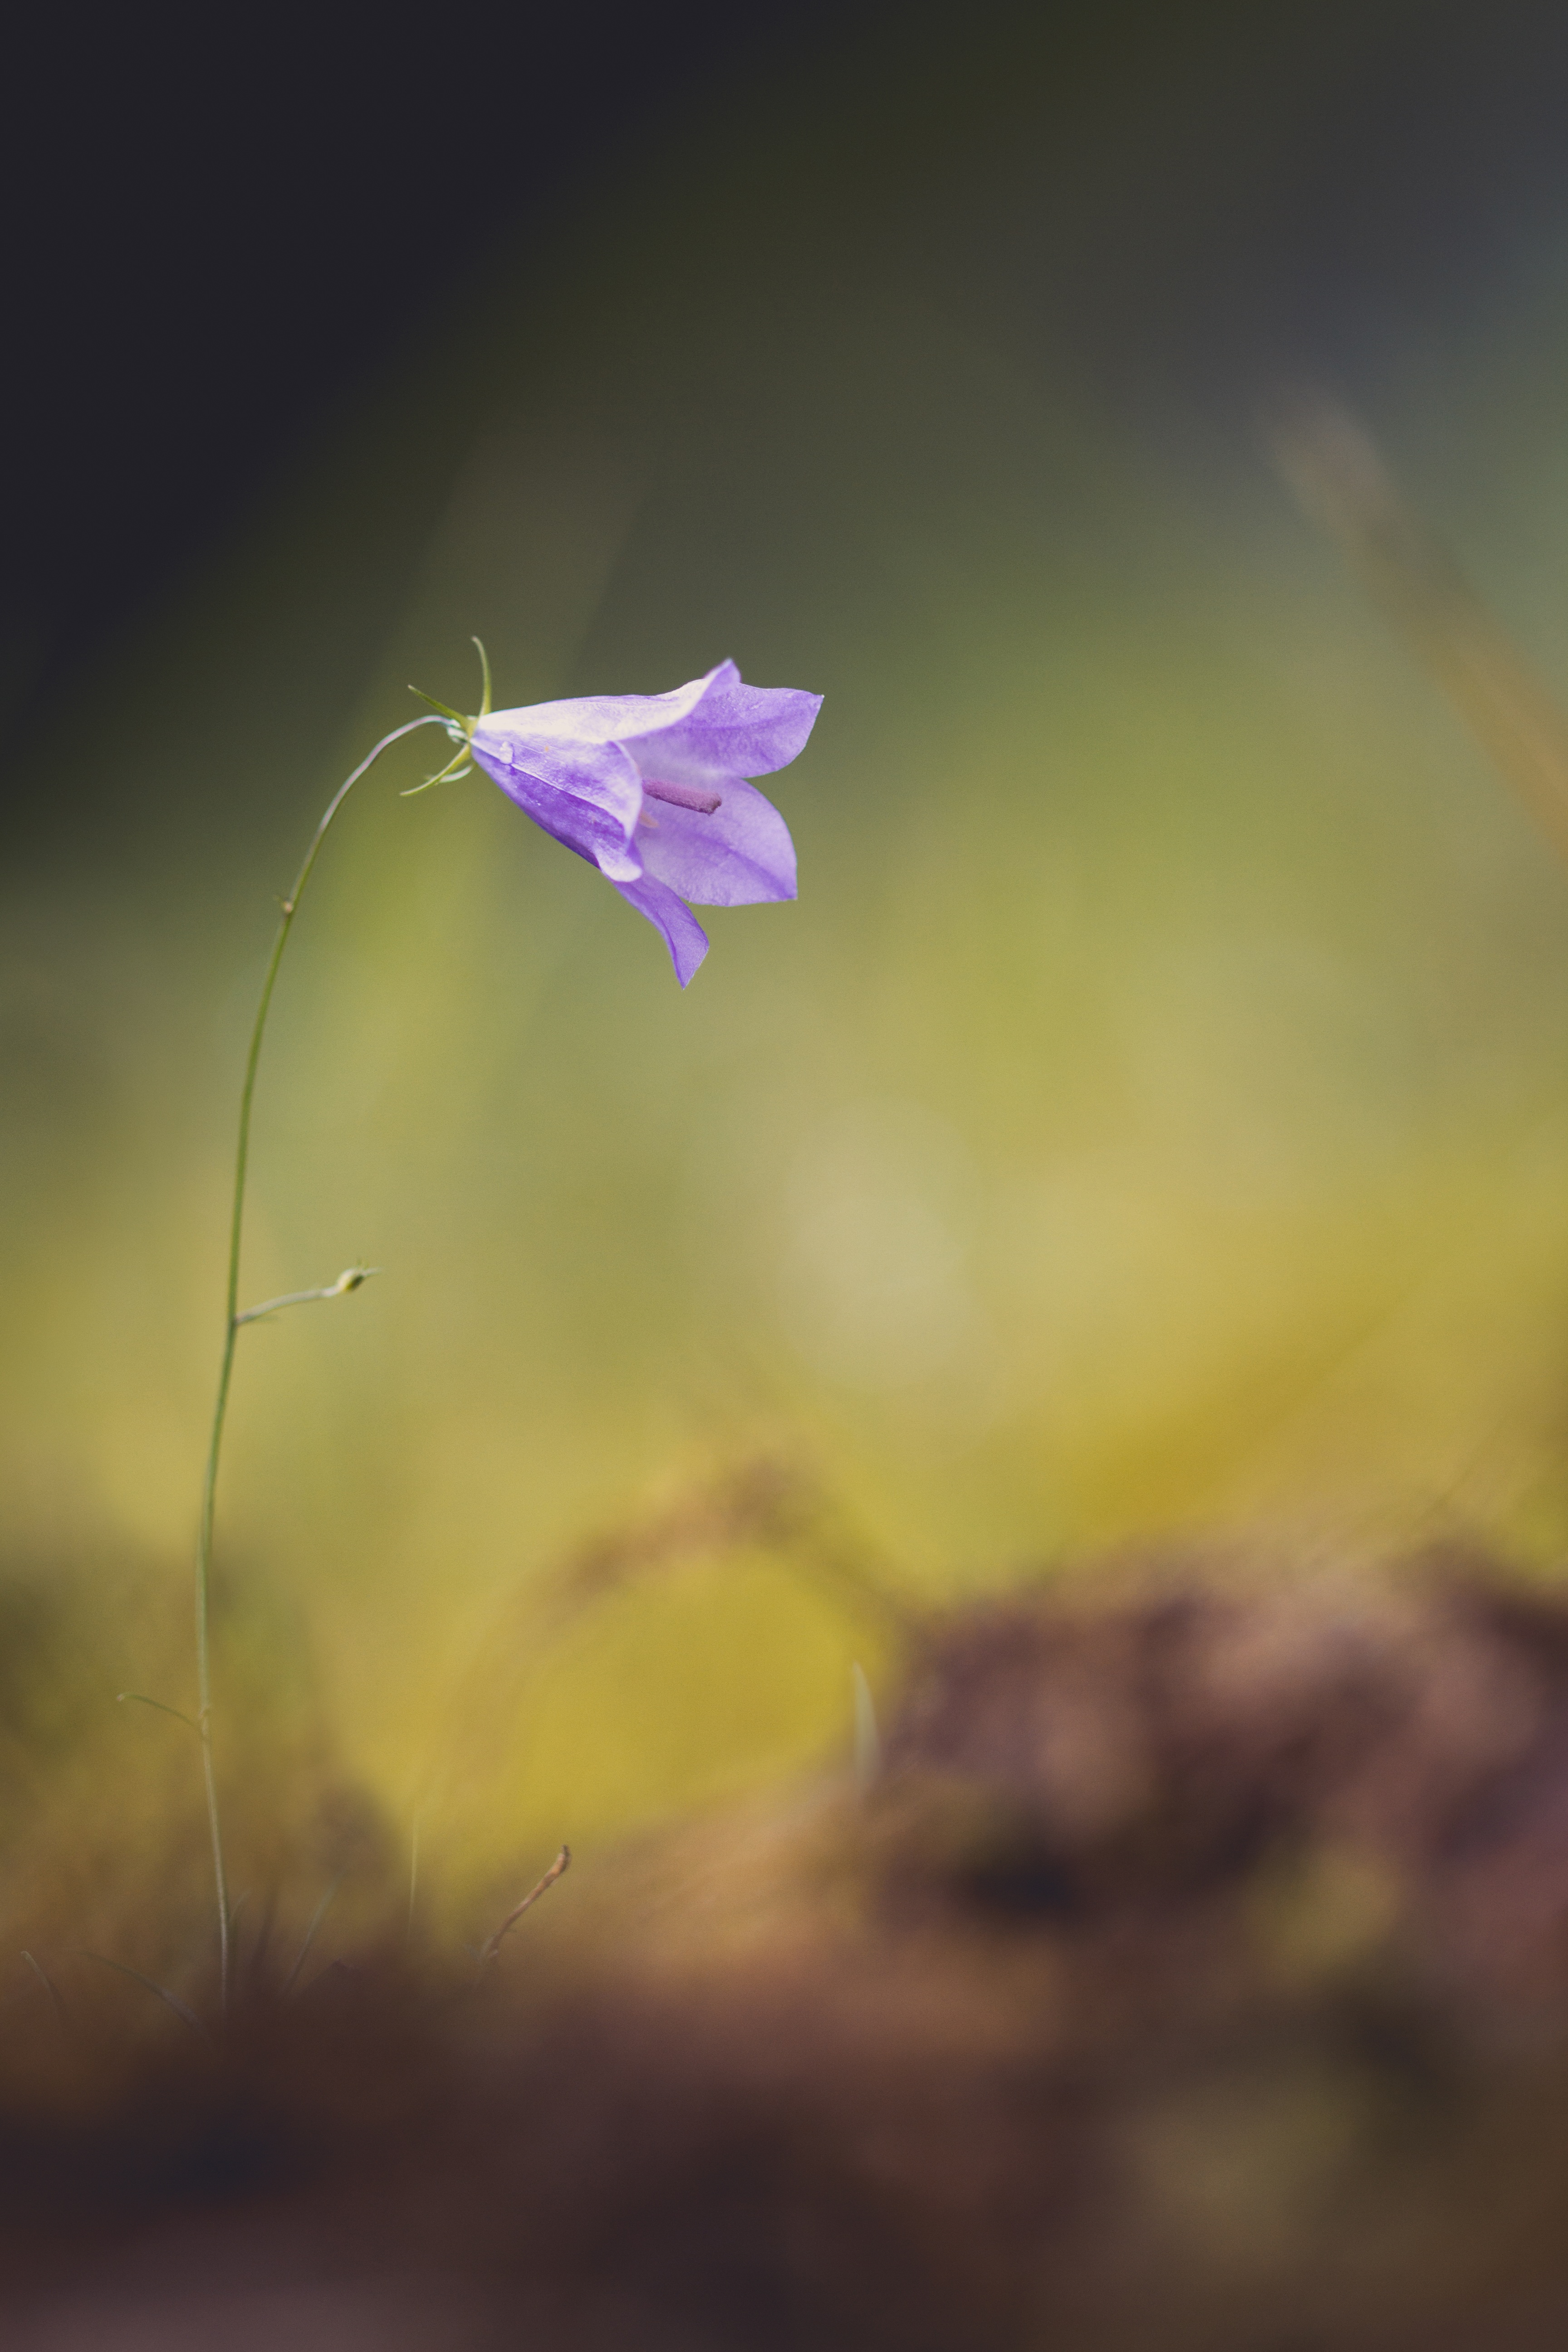
nature, blossom, light, plant, sky, sunset, photography, sunlight, morning, leaf, flower, petal, spring, green, reflection, color, yellow, close, flora, wild flower, wildflower, close up, eye, bellflower, macro photography, beautiful flower, plant stem, computer wallpaper